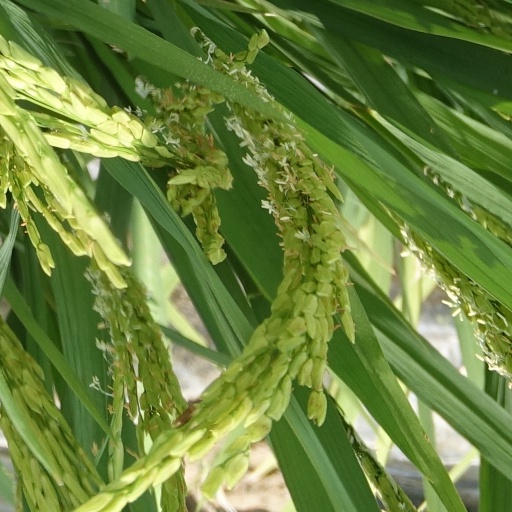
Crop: rice